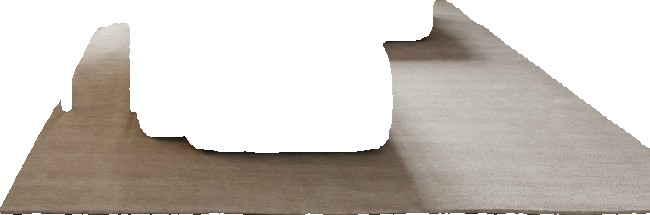
Surface category: rug